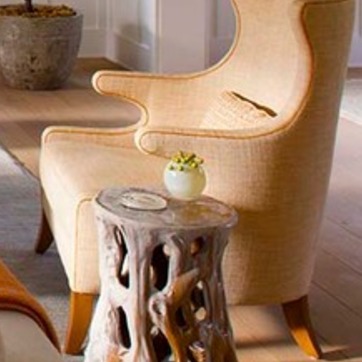
Material: ceramic